Memory Stick

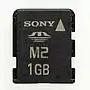
Memory Stick Micro

In a joint venture with SanDisk, Sony released a new Memory Stick format on February 6, 2006. The Memory Stick Micro (M2) measures 15 × 12.5 × 1.2 mm (roughly one-quarter the size of the Duo) with 64 MB, 128 MB, 256 MB, 512 MB, 1 GB, 2 GB, 4 GB, 8 GB, and 16 GB capacities available. The format has a theoretical limit of 32 GB and maximum transfer speed of 160 Mbit/s. However, as with the "PRO Duo" format, it has been expanded through the "XC" series as "Memory Stick XC Micro" and "Memory Stick XC-HG Micro", both with the "theoretical" maximum capacity of 2 TB.